Evil Queen

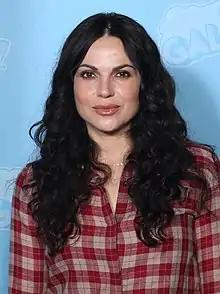
Lana Parrilla in 2022

In the 2012 comedy fantasy film "Mirror Mirror", Julia Roberts plays Queen Clementianna, a comical and sympathetic version of the character framing the film's plot through her ironic and cynical prologue and epilogue narration where she insists on presenting it as her story. She is a cold and narcissistic woman who married the king and bewitched him into a savage beast using a magic necklace. The Queen spends her time organizing lavish parties in the palace and buying expensive dresses while neglecting the kingdom which has caused the people to struggle and live in poverty due to high taxes imposed on them by her. She uses a magic mirror to talk to a much younger reflection of herself (played by Lisa Roberts Gillan) who often warns her not to use her magic for selfish short-sighted purposes. Such as using total control over their husband and Prince Alcott or turning her servant Brighton into a cockroach as punishment. In her attempts to kill her 18-year-old stepdaughter Snow White, the Queen creates two wooden puppets to attack the dwarves' home as well as commanding the Beast to attack. Once Snow defeats the beast, the Queen begins to rapidly age as her reflection states that she must pay the price for her use of magic. When Snow White then refuses the poisoned apple when offered by the crone-queen at her wedding, Clementianna herself eats it and dissolves, while the mirror portal shatters.